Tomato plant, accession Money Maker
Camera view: bottom (45 deg); turntable rotation: 300 degrees
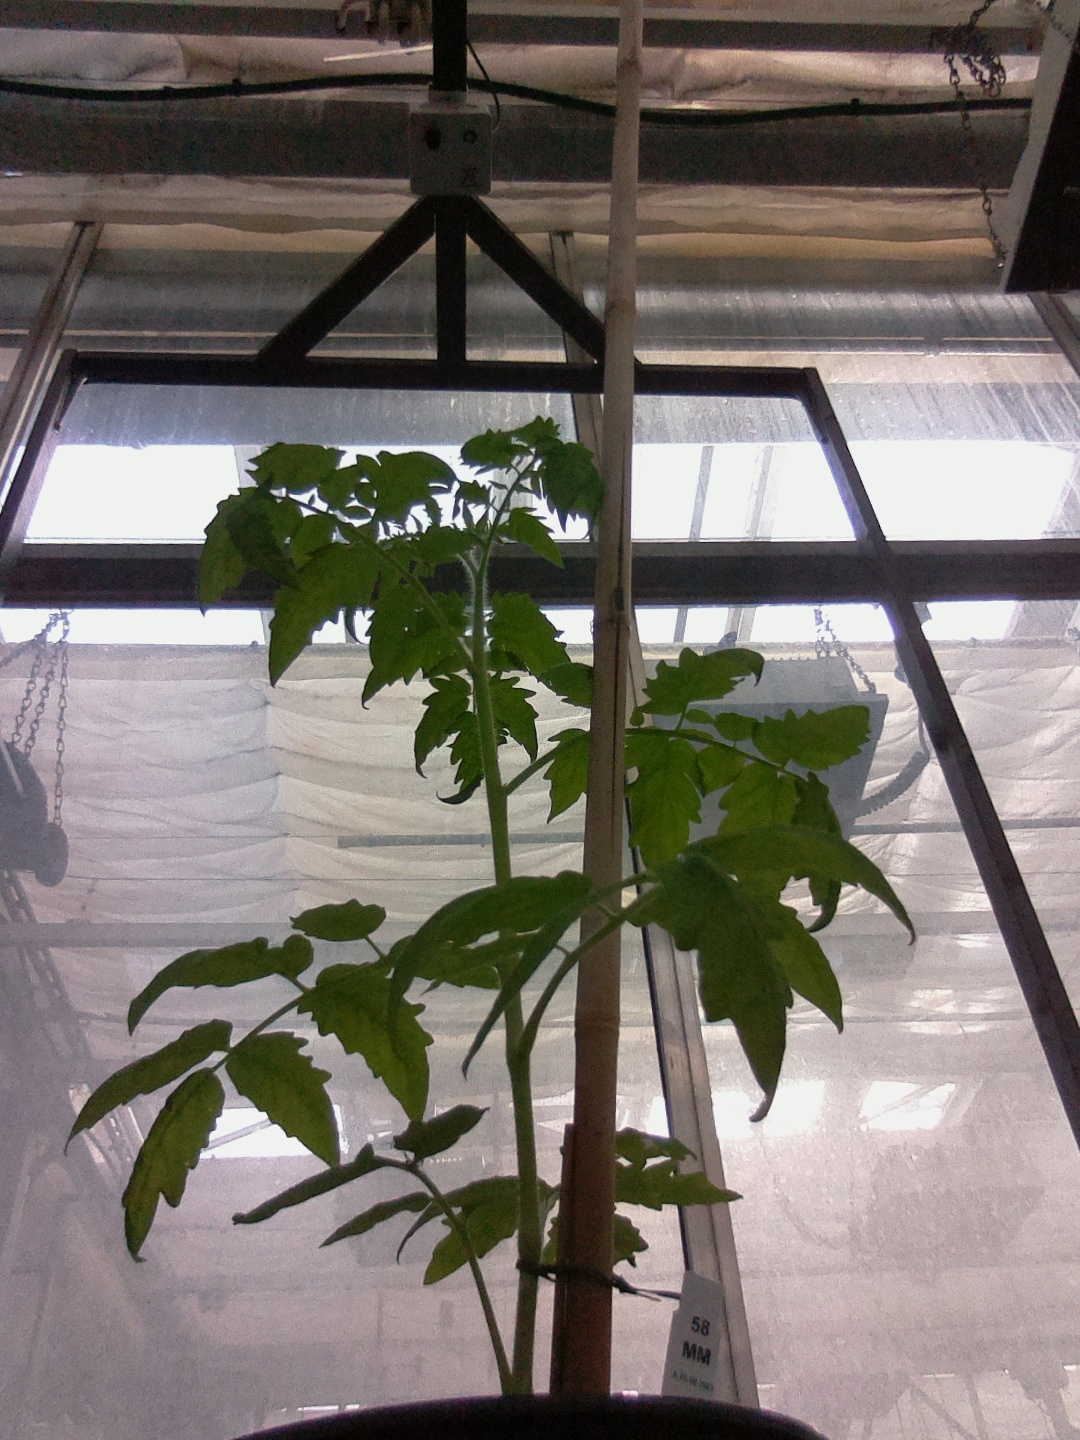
BBCH growth stage 14: 8 of true leaves visible